Mitchell's Fold

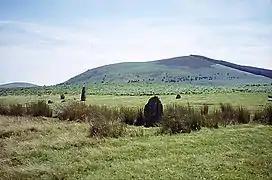
Corndon Hill above the Mitchells Fold stone circle

As with most sites of this type, its true history is unknown. The name of the circle may derive from 'micel' or 'mycel', Old English for 'big', referring to the size of this large circle.